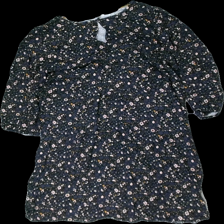
View: front
Type: Dress
Category: Ladies
Brand: Not in the list
Brand text on label: Boden
Colors: Blue, Yellow, Pink, Multicolor
Material: 100% viscose
Pattern: Floral print
Cut: Regular, C-collar, Loose
Size: 42
Season: All
Price range: 50-100
Recommended usage: Reuse